Ralph Wyatt

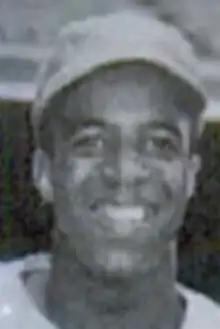

Ralph Arthur Wyatt (September 17, 1917 – March 1990) was an American infielder in Negro league baseball. He played from 1941 to 1946.